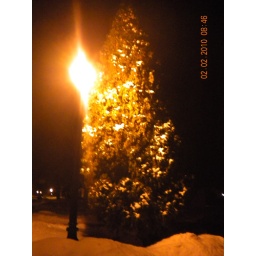
This is a street lamp by a tree in my front yard.